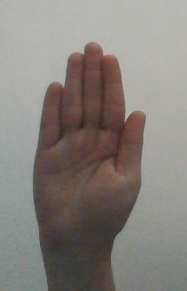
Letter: seen